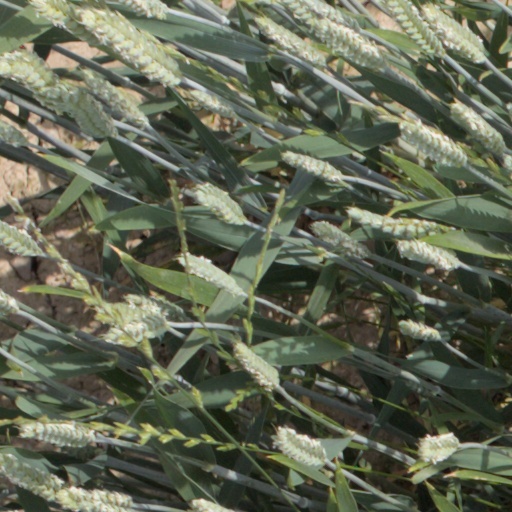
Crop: wheat